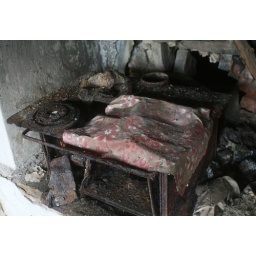
The wood stove of iron in the kitchen have suffred from rain and weather down the broken chimney.